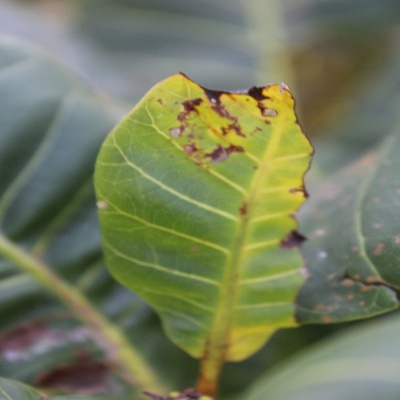
Crop: Cashew
Condition: anthracnose